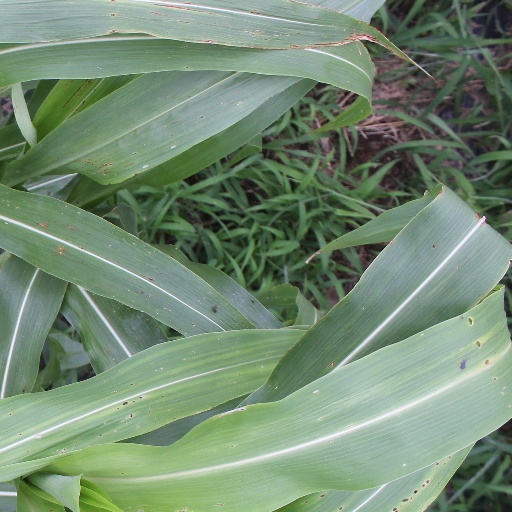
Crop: sorghum